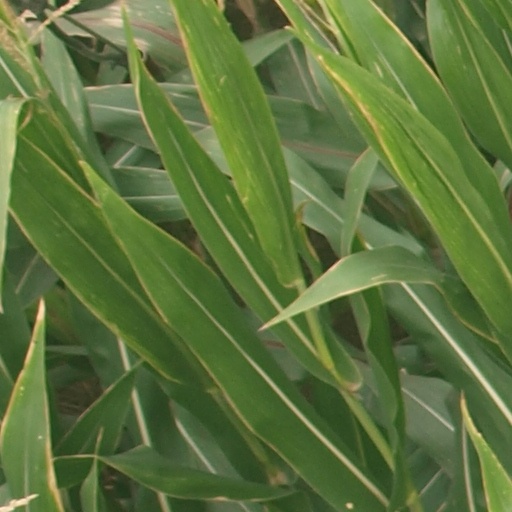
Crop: maize; corn